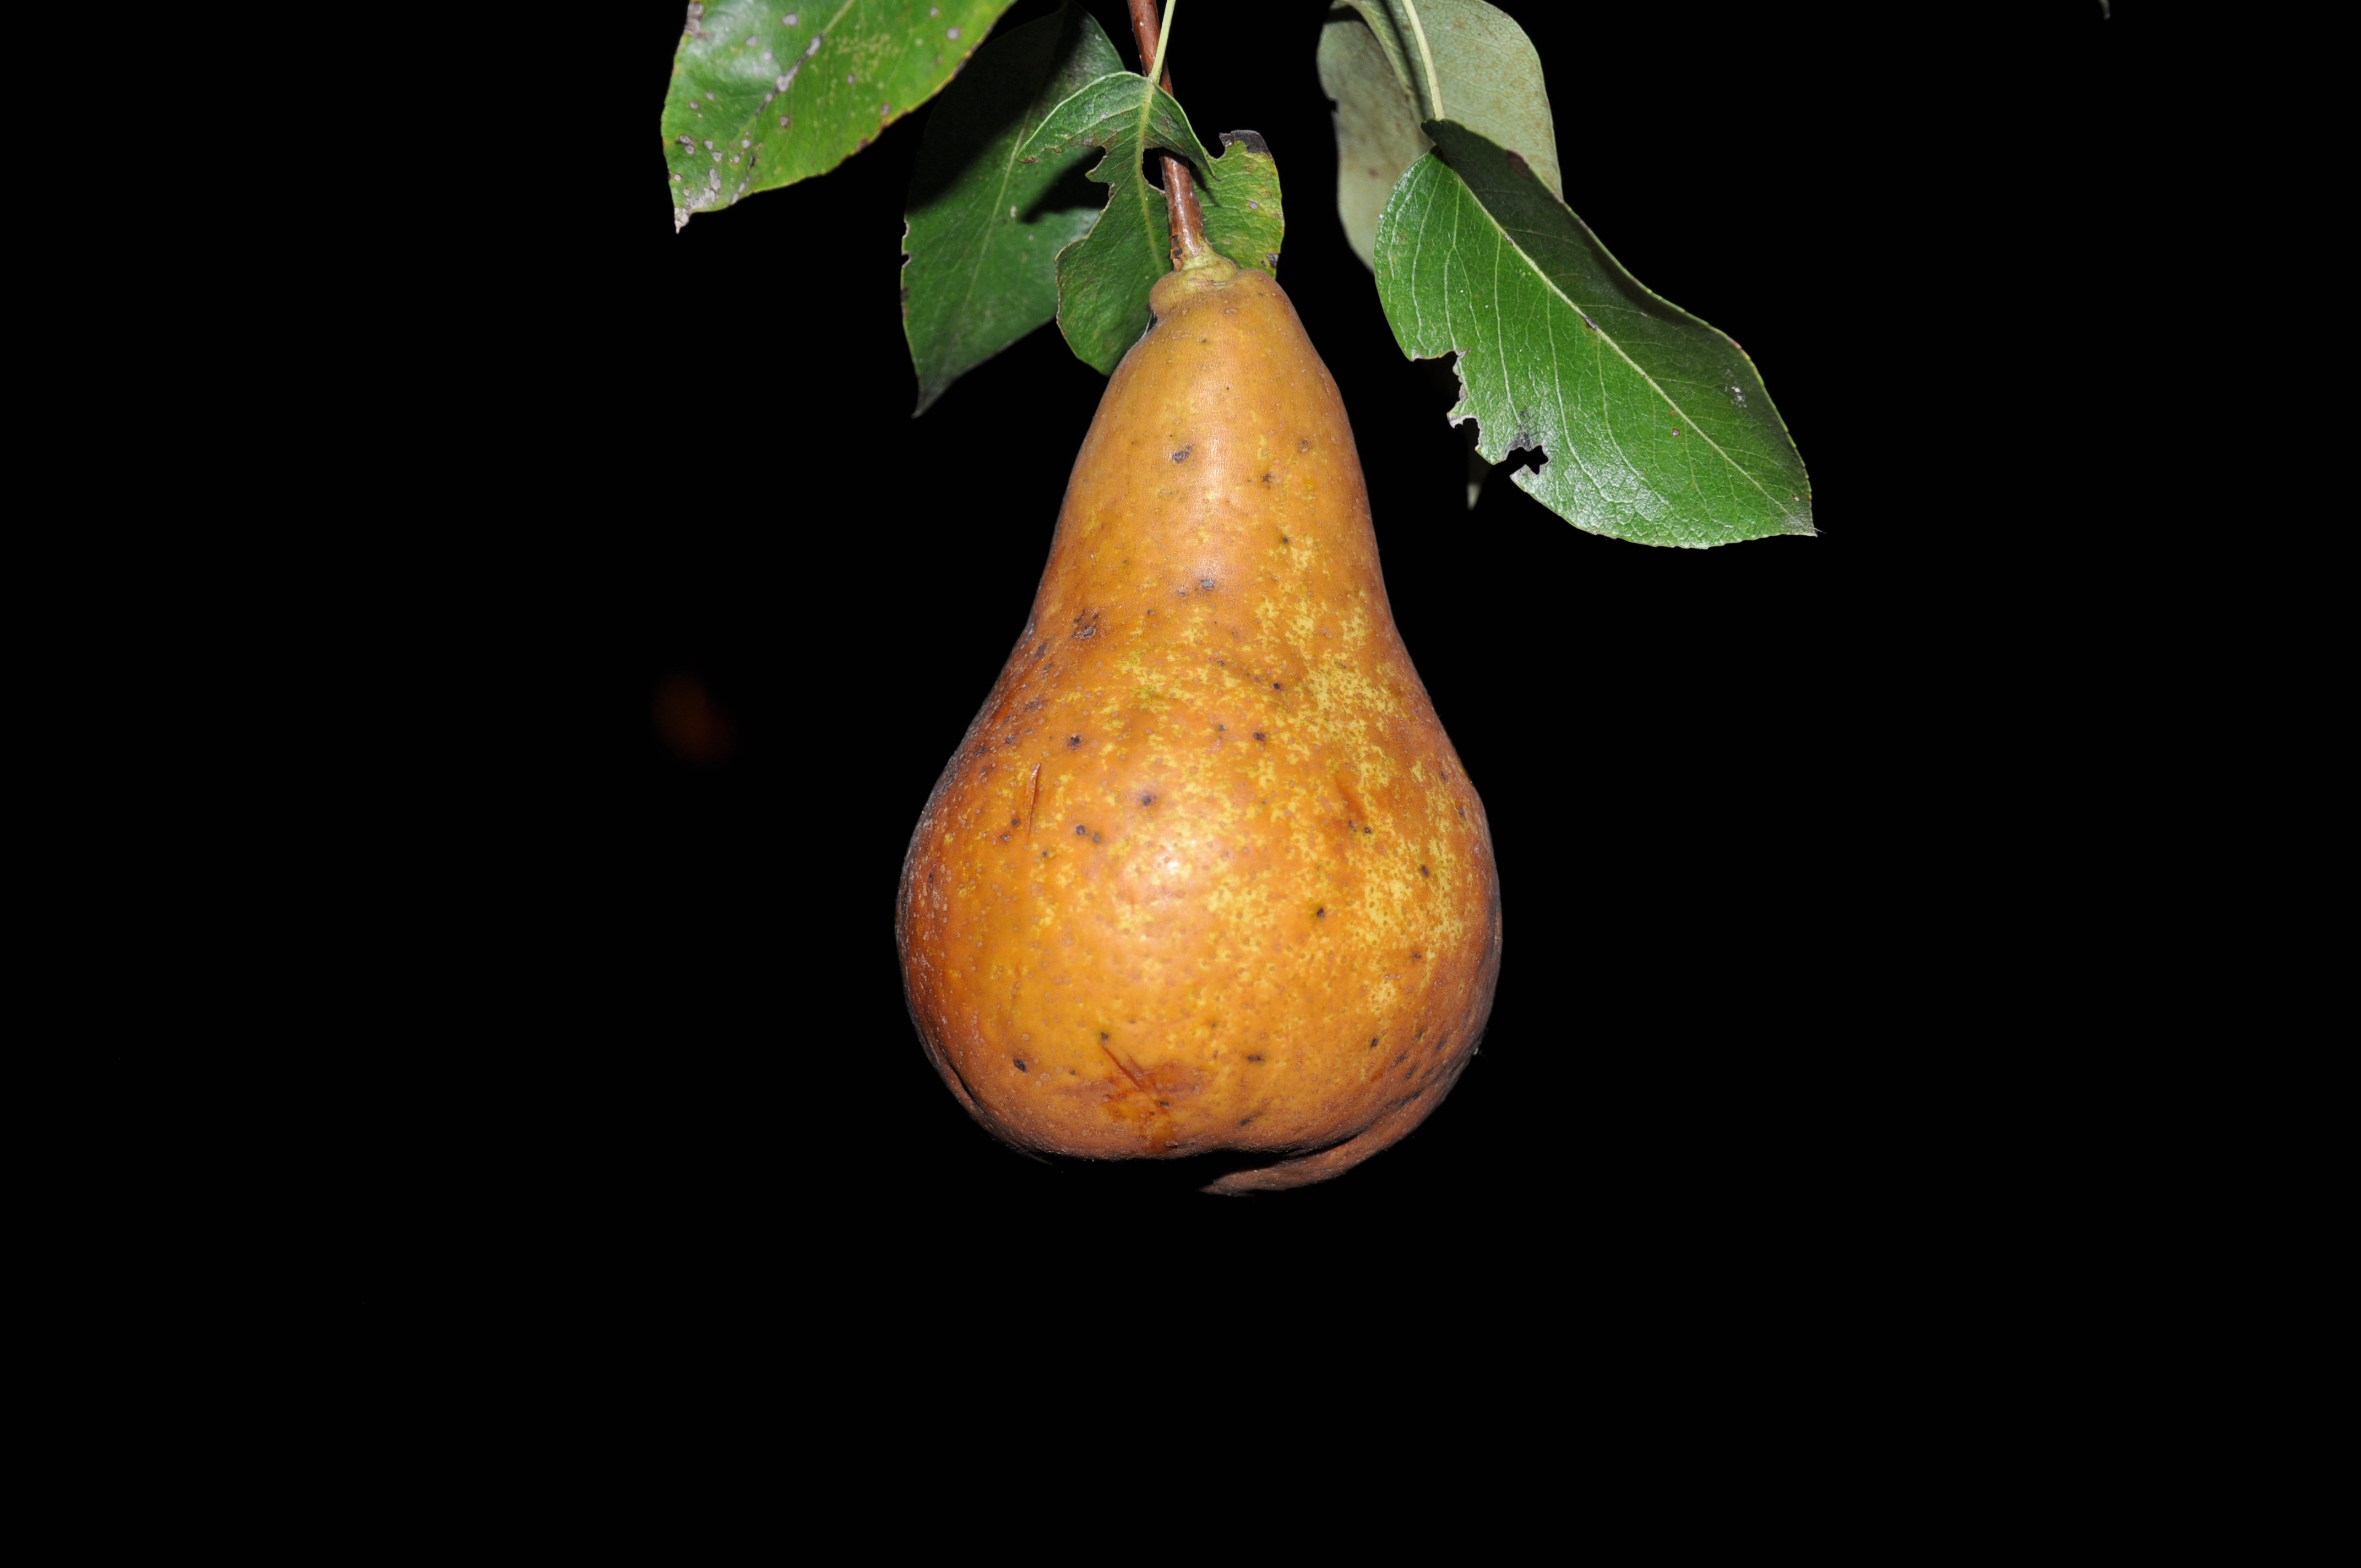
plant, fruit, summer, food, produce, vegetable, macro, pear, gourd, fruit tree, flowering plant, land plant